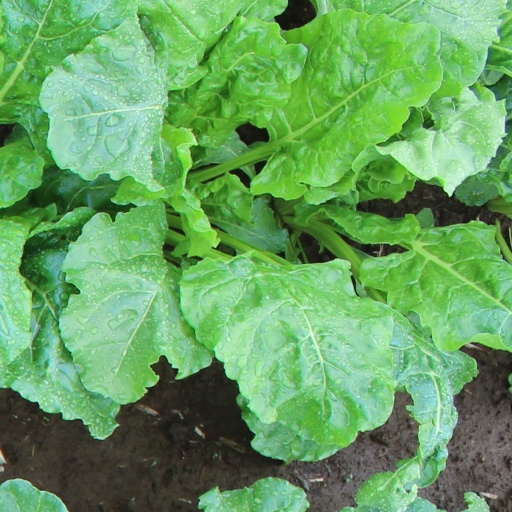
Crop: sugar beet